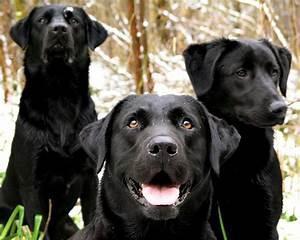
dog